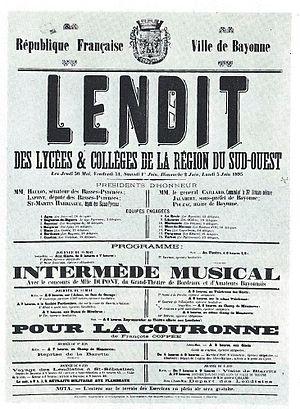
Affiche datant de 1895
Le lendit est une fête de la jeunesse sportive qui débute dans les années 1880 en France.
L'histoire du sport en France peut se découper dans le temps en séquences spécifiques relativement homogènes mais de durées très variables. Ses origines remontent pour beaucoup à la période gallo-romaine avant de revêtir des formes particulières au Moyen Âge puis de justifier un discours très construit lors de la Renaissance. Celui-ci ne se cristallise vraiment en France que dans la première partie du XIXᵉ siècle avec le développement de la gymnastique comme activité éducative et hygiénique. Ce n'est qu'à la fin de ce siècle que certains s'efforcent d'y associer la compétition sportive venue timidement d'outre-Manche comme activité de loisir de l'aristocratie. Ces pionniers doivent lutter contre le manque d'intérêt des pouvoirs publics et leurs dissensions internes entre les tenants du modèle anglo-saxon et ceux des jeux traditionnels français.